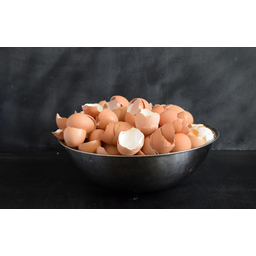
Label: trash